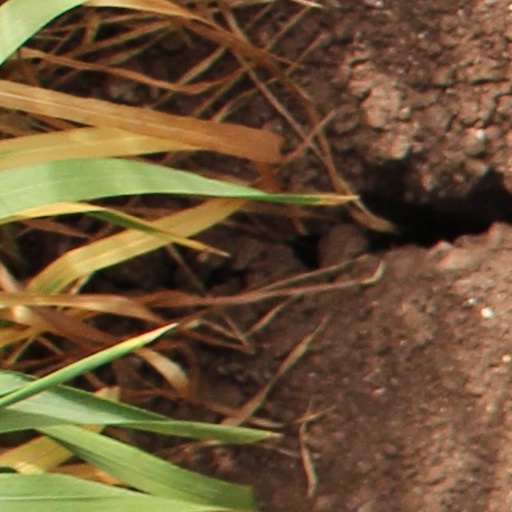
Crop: wheat